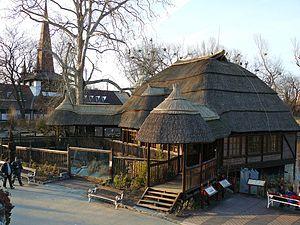
La Ménagerie et Jardin des plantes métropolitain est le principal zoo de Budapest. Il est situé dans le Városliget, à proximité des thermes Széchenyi.